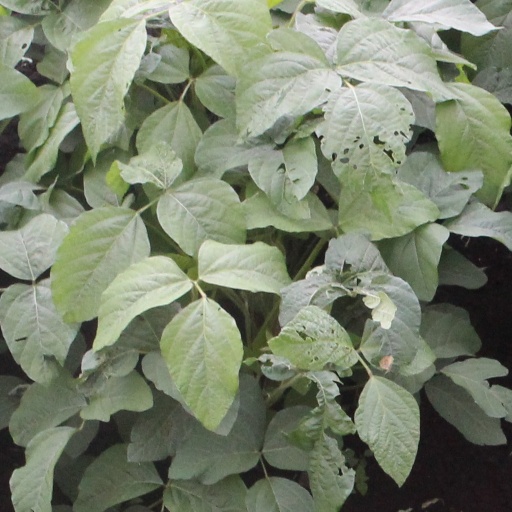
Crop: soybean